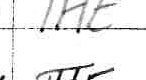
Label: the